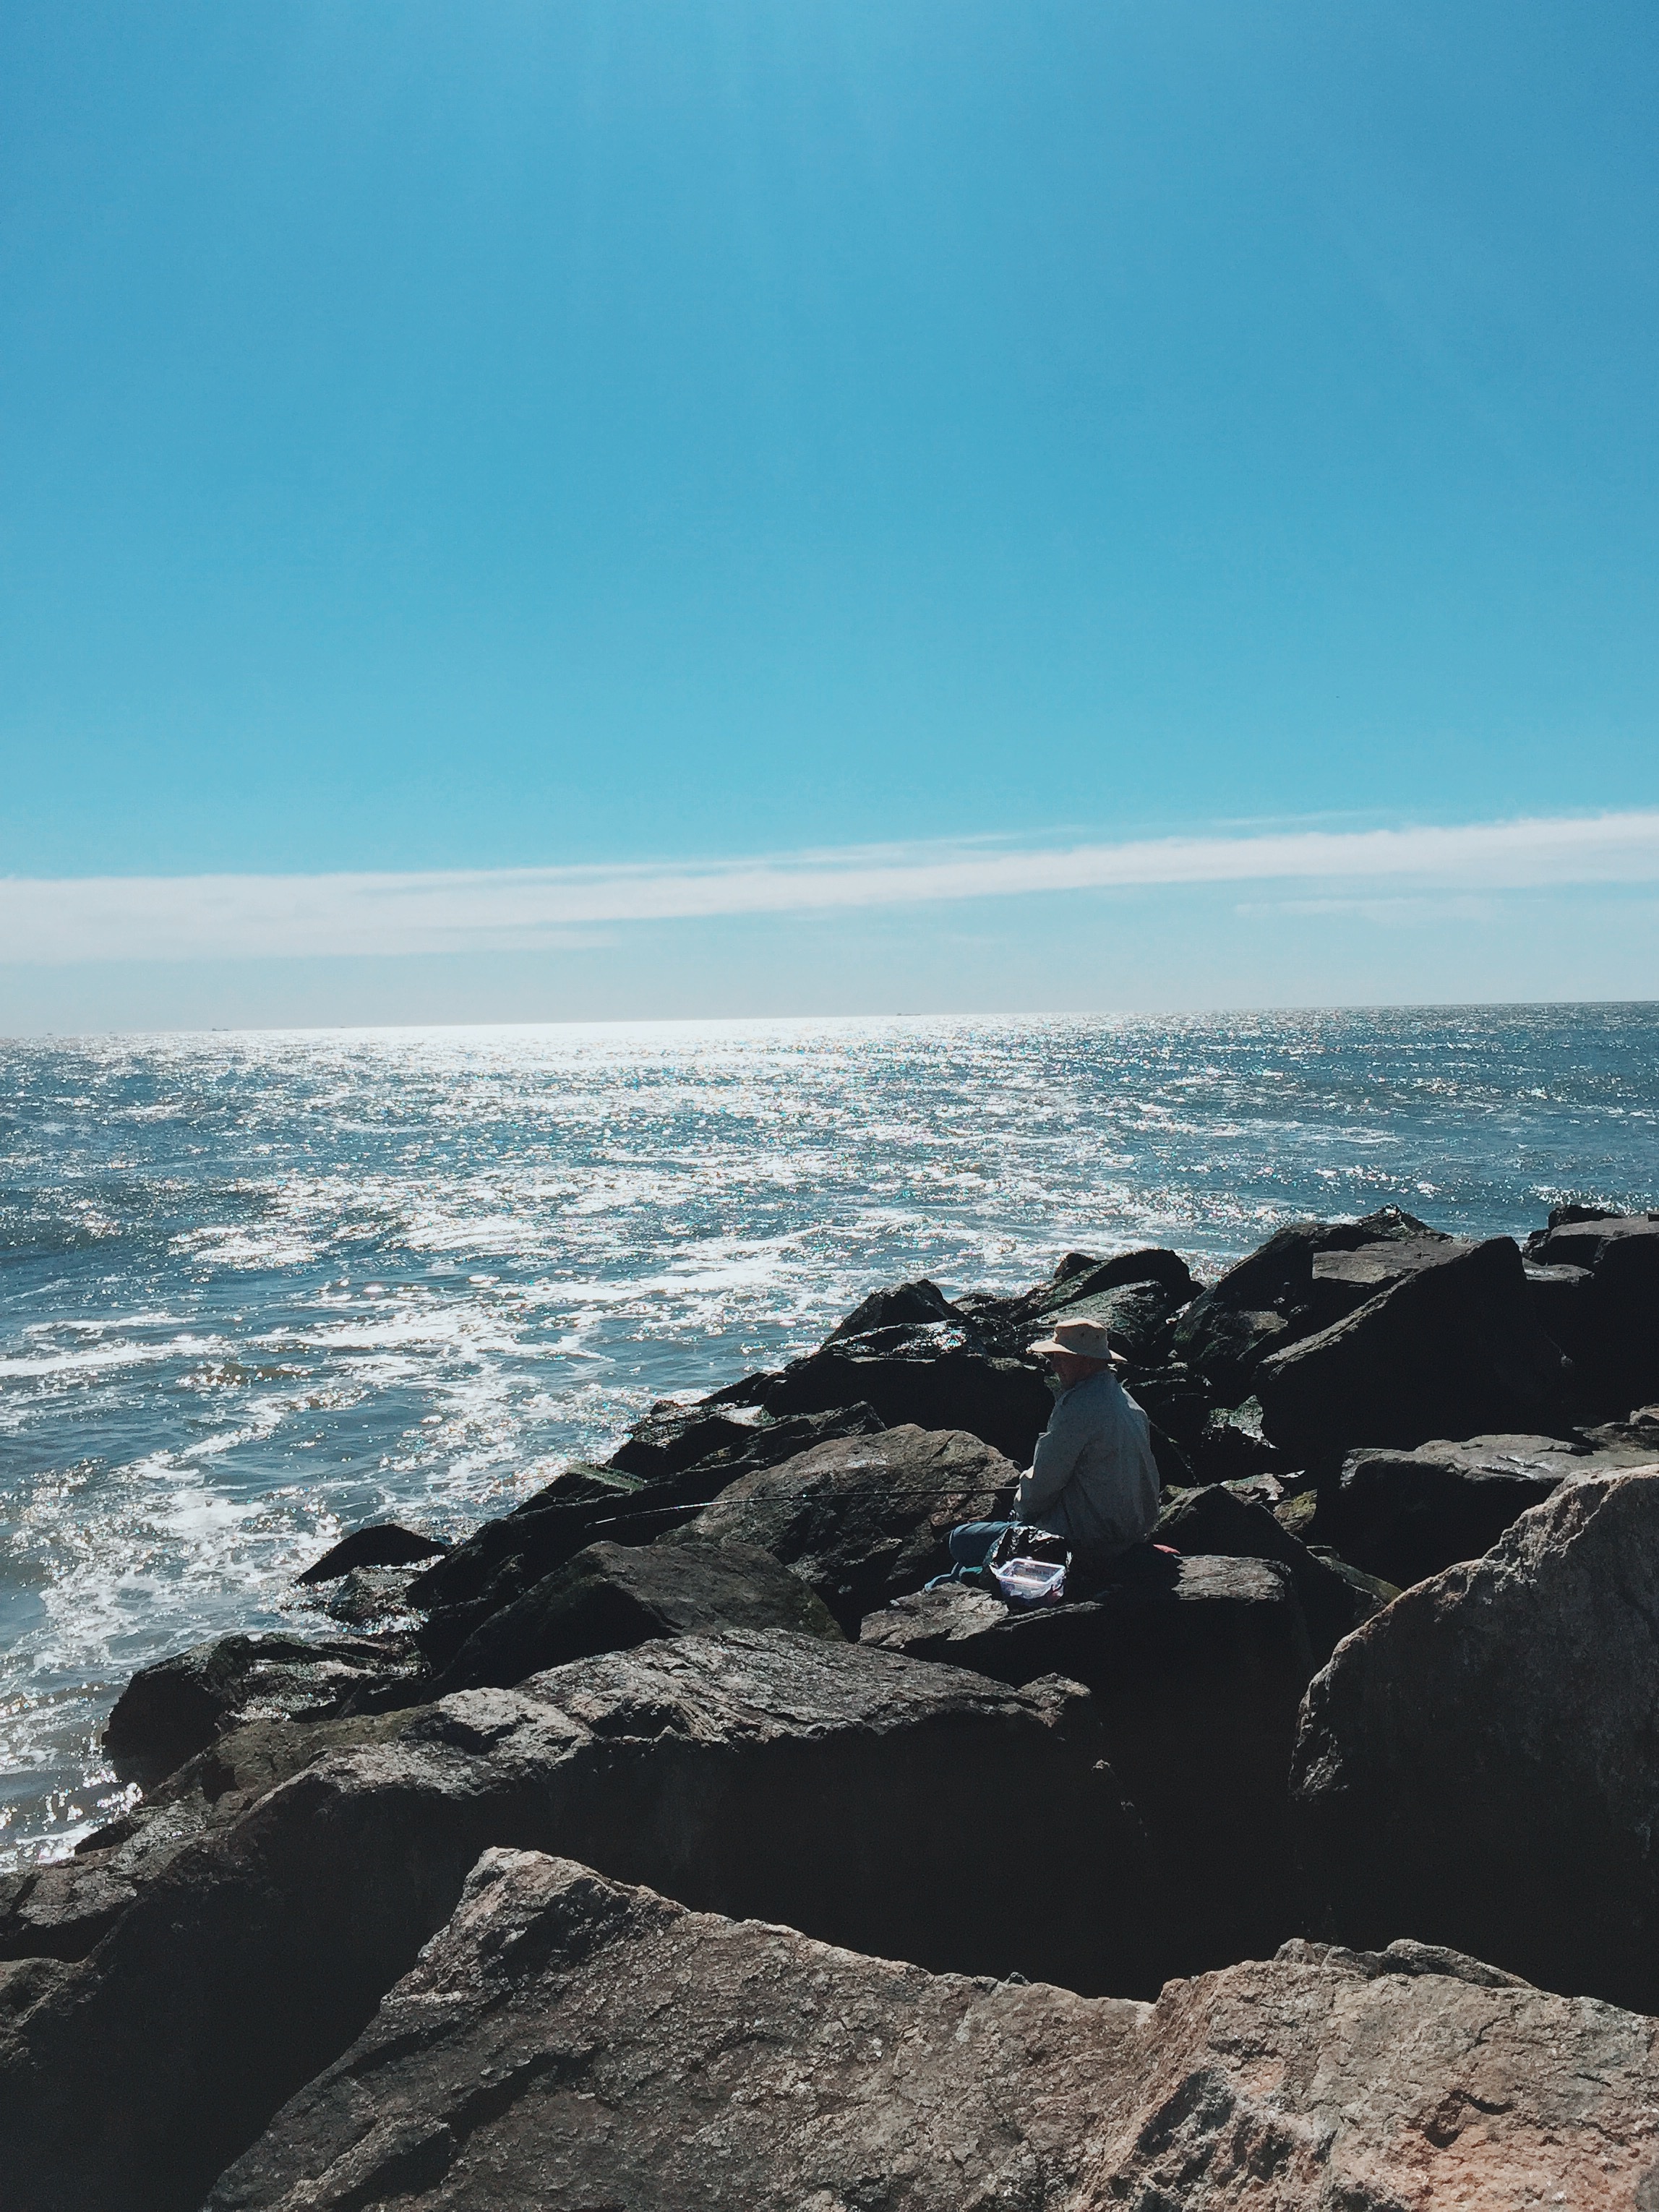
beach, sea, coast, rock, ocean, horizon, mountain, cloud, shore, wave, cliff, bay, terrain, material, body of water, cape